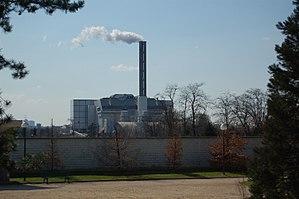
Incinérateur de déchets de Saint Ouen (Seine Saint Denis).
L'hôpital Sidi Belloua est une structure sanitaire, sise près des villages de Sidi Belloua et Redjaouna, qui dépend du centre hospitalo-universitaire de Tizi Ouzou dans la Grande Kabylie en Algérie, et qui relève de la Direction de la Santé et de la Population de la wilaya de Tizi Ouzou, autant que l'hôpital Nedir Mohamed.
L'hôpital d'Aougrout est une structure sanitaire, sise dans la commune de Aougrout, qui dépend du centre hospitalier universitaire d'Oran, et qui relève de la Direction de la Santé et de la Population de la wilaya d'Adrar autant que l'hôpital Ibn Sina d'Adrar, l'hôpital Mohamed Hachemi de Timimoun, l'hôpital de Reggane, l'hôpital Noureddine Sahraoui d'Aoulef, l'hôpital de Bordj Badji Mokhtar et l'hôpital de Tililane.
L'hôpital Mohamed Boudaoud de Dellys est une structure sanitaire, sise dans la commune de Dellys, dans la daïra de Dellys en région de Basse Kabylie, qui relève de la Direction de la Santé et de la Population de la wilaya de Boumerdès, autant que l'hôpital de Thénia et l'hôpital de Bordj Ménaïel.
L'hôpital de Tililane est une structure sanitaire, sise dans le Ksar Tililane dans la commune d'Adrar, qui dépend du centre hospitalier universitaire d'Oran, et qui relève de la Direction de la Santé et de la Population de la wilaya d'Adrar autant que l'hôpital Ibn Sina d'Adrar, l'hôpital Mohamed Hachemi de Timimoun, l'hôpital de Reggane, l'hôpital Noureddine Sahraoui d'Aoulef, l'hôpital de Bordj Badji Mokhtar et l'hôpital de Zaouiet Kounta et l'hôpital d'Aougrout.
L'hôpital Nadir Mohamed est une structure sanitaire, sise au centre de la ville de Tizi Ouzou, qui dépend du centre hospitalo-universitaire de Tizi Ouzou dans la Grande Kabylie en Algérie, et qui relève de la Direction de la Santé et de la Population de la wilaya de Tizi Ouzou, autant que l'hôpital Sidi Belloua.
L'environnement est « l'ensemble des éléments qui entourent un individu ou une espèce et dont certains contribuent directement à subvenir à ses besoins », ou encore comme « l'ensemble des conditions naturelles et culturelles susceptibles d’agir sur les organismes vivants et les activités humaines ».
L'hôpital Ibn Sina d'Adrar est une structure sanitaire, sise dans la commune d'Adrar, qui dépend du centre hospitalier universitaire d'Oran, et qui relève de la Direction de la Santé et de la Population de la wilaya d'Adrar autant que l'hôpital Mohamed Hachemi de Timimoun, l'hôpital de Reggane, l'hôpital Noureddine Sahraoui d'Aoulef, l'hôpital de Bordj Badji Mokhtar, l'hôpital de Zaouiet Kounta, l'hôpital d'Aougrout et l'hôpital de Tililane.
La gestion des déchets, une des branches de la rudologie appliquée, regroupe la collecte, le négoce et courtage, le transport, le traitement, la réutilisation ou l'élimination des déchets, habituellement ceux issus des activités humaines. Cette gestion vise à réduire leurs effets sur la santé humaine et environnementale et le cadre de vie. Un accent est mis depuis quelques décennies sur la réduction de l'effet des déchets sur la nature et l'environnement et sur leur valorisation dans une perspective d'économie circulaire.
L'hôpital Noureddine Sahraoui d'Aoulef est une structure sanitaire, sise dans la commune d'Aoulef, qui dépend du centre hospitalier universitaire d'Oran, et qui relève de la Direction de la Santé et de la Population de la wilaya d'Adrar autant que l'hôpital Ibn Sina d'Adrar, l'hôpital Mohamed Hachemi de Timimoun, l'hôpital de Reggane, l'hôpital de Bordj Badji Mokhtar, l'hôpital de Zaouiet Kounta, l'hôpital d'Aougrout et l'hôpital de Tililane.